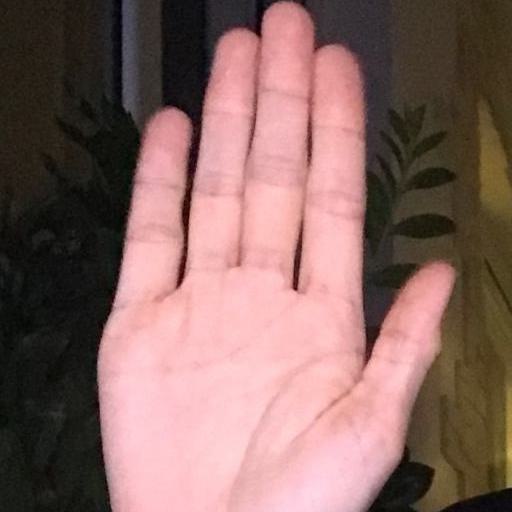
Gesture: stop